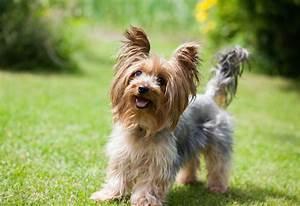
dog